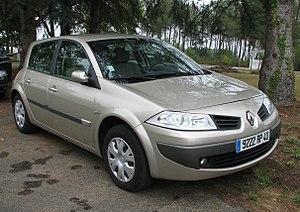
La Renault Mégane est la désignation commerciale de quatre générations de véhicules du segment des compactes du constructeur automobile Renault. Elle a remplacé la Renault 19, produite entre 1988 et 1997.